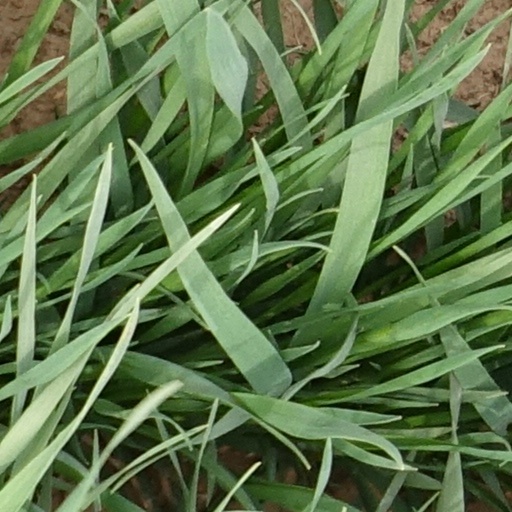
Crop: wheat